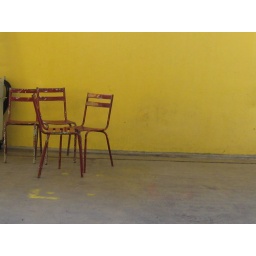
Obligatory arty pic: I couldn't resist the abused red chairs against the yellow wall at this folksy bookfair.